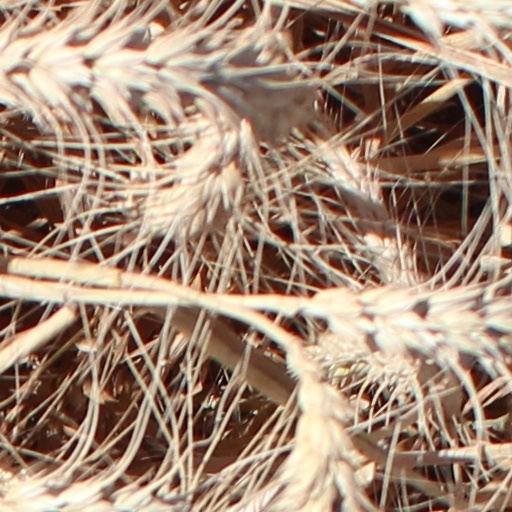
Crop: wheat